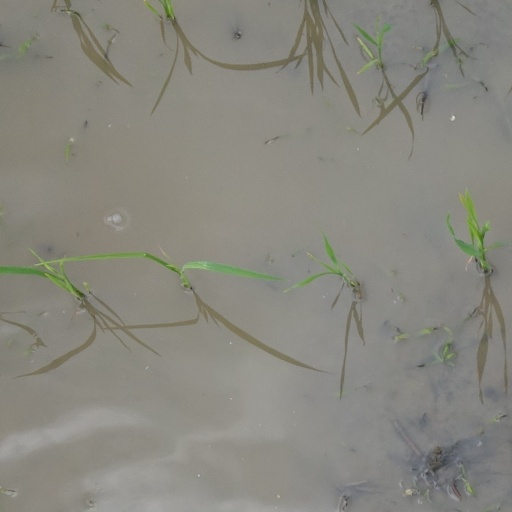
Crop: rice